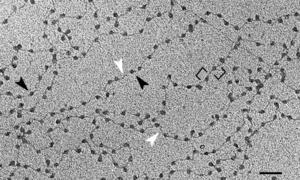
Le nucléosome est un complexe comportant un segment d’ADN d'environ 146 paires de nucléotides, enroulé autour d'un cœur formé de protéines. Chez les eucaryotes, le nucléosome constitue l’unité de base d'organisation de la chromatine. Il représente le premier niveau de compaction de l’ADN dans le noyau, on compare souvent sa géométrie à celle d'un fil enroulé autour d'une bobine.